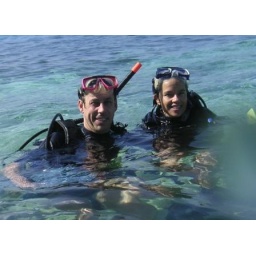
Surfaced in very clear water on a sunny day.